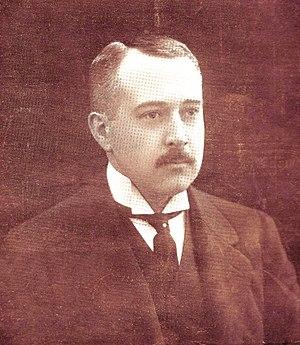
Aarnoud Jan Anne Aleid baron van Heemstra est un politicien et diplomate néerlandais, grand-père maternel de l’actrice Audrey Hepburn.